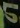
Number: 5